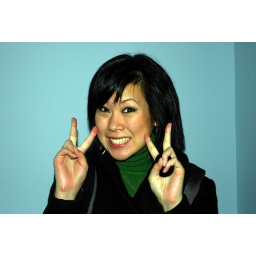
asian girl + peace sign does not equal fob by default